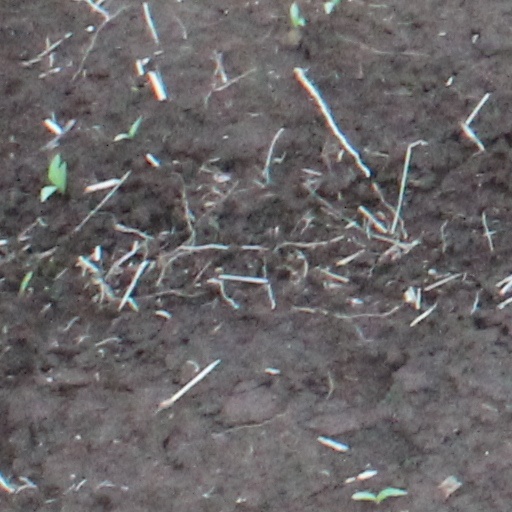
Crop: wheat